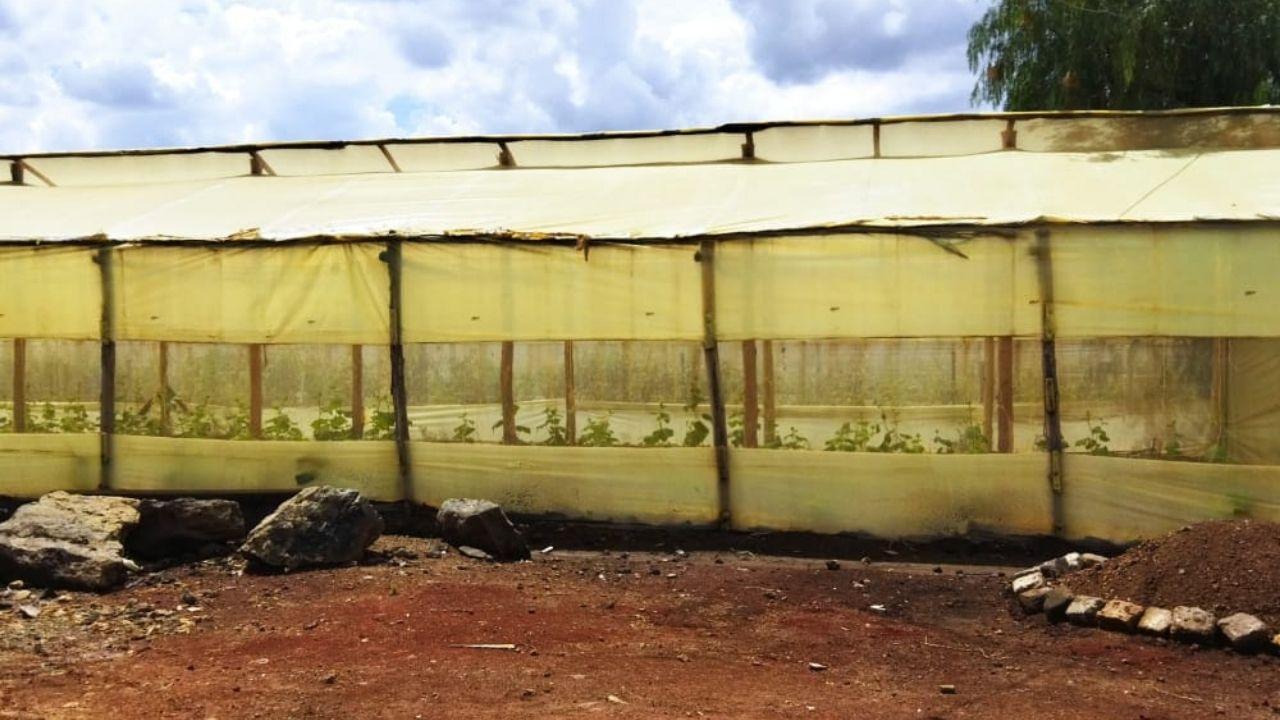
Huu ni muundo wa chafu uliotengenezwa kwa kutumia nguzo za mbao au chuma, na kufunikwa kwa plastiki au nyenzo nyingine ya uwazi, kama vile, karatasi ya polithini. Chafu hii inatumika kudhibiti mazingira ya ndani ili kukuza mimea.